Peter Willebeeck

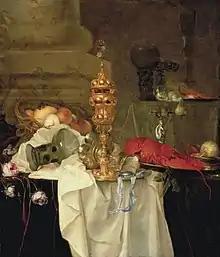
"Pronkstilleven"

Peter Willebeeck or Petrus Willebeeck ("fl". 1632–1648) was a Flemish still life painter who was active in Antwerp in the second quarter of the 17th century. He is known for his fruit still lifes, vanitas still lifes, pronkstillevens and banquet pieces executed in a very delicate manner.